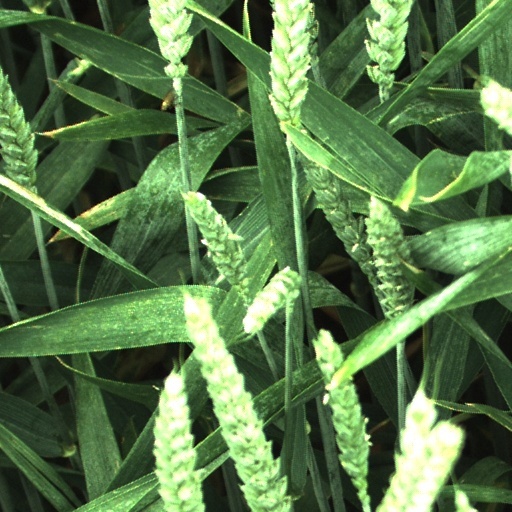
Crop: wheat